Chinese Taishan

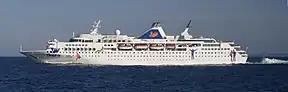
"Grand Voyager" in 2009

She entered service for Costa in December 2011, and originally scheduled to sail Costa's Corals and Ancient Treasures Red Sea itinerary. She sailed in the Mediterranean and Northern Europe, dedicated to guests from the French market. The ship sailed voyages from Amsterdam and the Mediterranean Sea.